Narita Boy

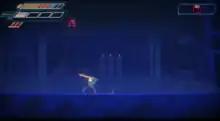
A combat encounter in the game

Combat revolves around using the game's Techno Sword in order to defeat enemies, called Stallions. The player can do a standard melee attack by pressing a button, or hold it down in order to do a stronger attack. In combat, the player can also dodge, which avoids enemy attacks, and allows the player to get behind enemies. Alongside these moves, the Techno Sword can be used as a shotgun as a high-damage attack.